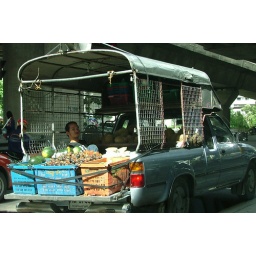
you can see this kind of truck everywhere in Bangkok, it can bring a market to your door!